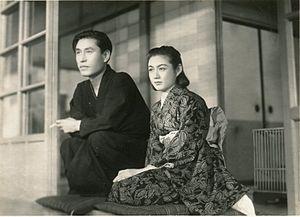
Michiko Kuwano est une actrice japonaise née le 4 janvier 1915 et morte le 1ᵉʳ avril 1946.
Les Frères et Sœurs Toda est un film japonais réalisé par Yasujirō Ozu, sorti en 1941.
Shin Saburi est un acteur et réalisateur japonais, né le 12 février 1909 à Utashinai dans la préfecture de Hokkaidō et mort le 22 septembre 1982 dans l'arrondissement d'Itabashi à Tokyo. Son vrai nom est Yoshio Ishizaki. Au début de sa carrière à la Nikkatsu, il a utilisé le nom de scène de Gen Shimazu.